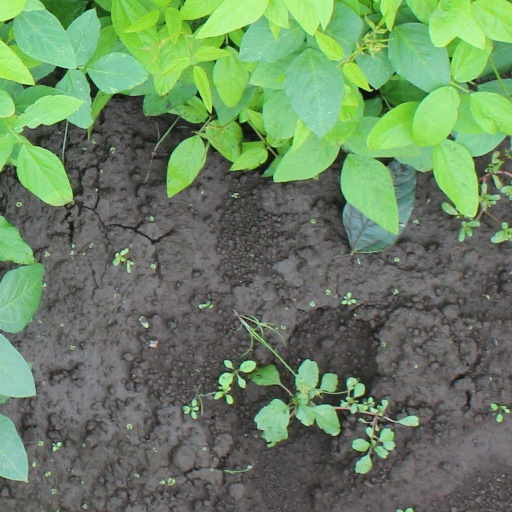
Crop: soybean